Operation Epsom

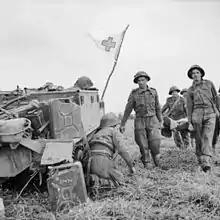

At 12:50 a squadron of the 11th Armoured Division reconnaissance regiment, north of Cheux, was ordered to advance towards the Odon, preparatory to an attempt by the divisional armoured brigade to rush the bridges. Owing to minefields near the village, debris blocking its streets and German holdouts attacking the tanks, it was not until 14:00 that the regiment was able to make progress. By 14:30 the squadron arrived on a ridge south of Cheux where it was engaged by twenty Panzer IVs, sent by the 12th SS Panzer Division from the Rauray area, Tiger tanks from the 3rd Company 101st Heavy SS Panzer Battalion and tanks from the 21st Panzer Division. More tanks from the 11th Armoured Division arrived but determined German resistance halted any further advance and by the end of the day the division had lost twenty-one tanks.